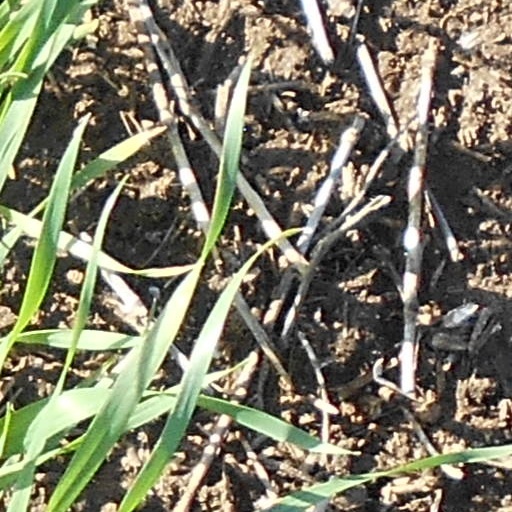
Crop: wheat